Vicini di casa

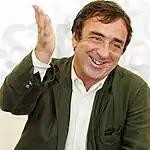
Silvio Orlando

Vicini di casa was an Italian sitcom aired on TV network Italia 1.